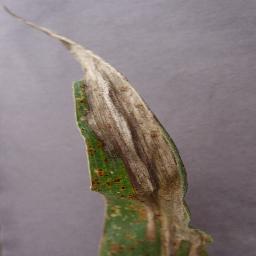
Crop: corn
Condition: (maize)_northern_blight